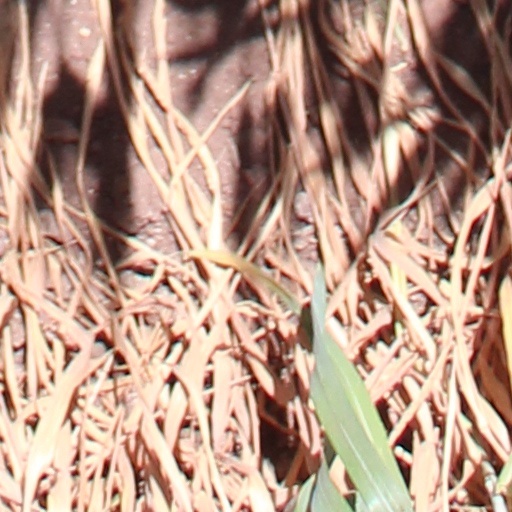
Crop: wheat